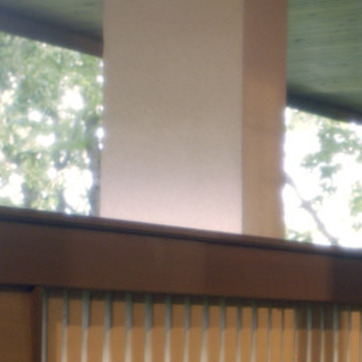
Material: painted